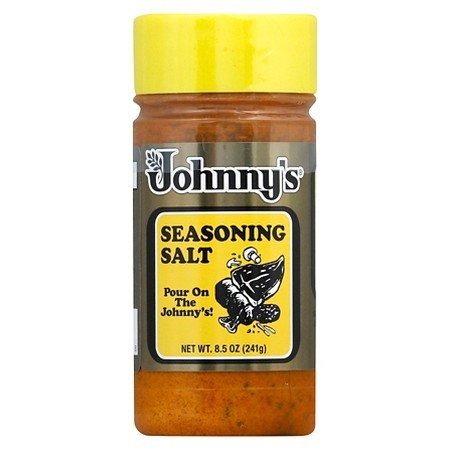
Item Name: Johnny's Fine Food Seasoning Salt Bottle, 8.5 Ounce
Bullet Point 1: Use on anything!
Bullet Point 2: Perfect for roasts, steaks, hamburgers, seafood and chicken
Bullet Point 3: Original Northwest gourmet blend of spices
Value: 8.5
Unit: Ounce

Price: 7.875